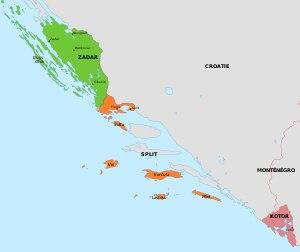
Le Front yougoslave englobe l'ensemble des opérations militaires conduites en Yougoslavie pendant la Seconde Guerre mondiale. Ce pays des Balkans devient un théâtre d'opérations du conflit mondial au printemps 1941. Le gouvernement yougoslave s'allie en effet à l'Allemagne nazie fin mars, mais il est renversé par un coup d'État deux jours plus tard. En réaction, les forces de l'Axe envahissent le royaume le 6 avril. La Yougoslavie est ensuite démembrée, et son territoire annexé ou occupé par l'Allemagne, l'Italie, la Hongrie et la Bulgarie. Deux parties du pays deviennent des États « indépendants » : la Croatie, où le mouvement fasciste des Oustachis est mis au pouvoir et installe une dictature particulièrement meurtrière, et la Serbie, où est proclamé un gouvernement collaborateur.